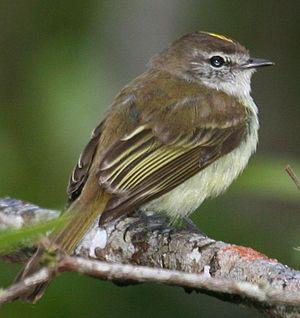
Élénie de Jamaïque
Myiopagis est un genre de passeriformes de la famille des Tyrannidés. Il se trouve à l'état naturel en Amérique du Sud, centrale et du Nord.